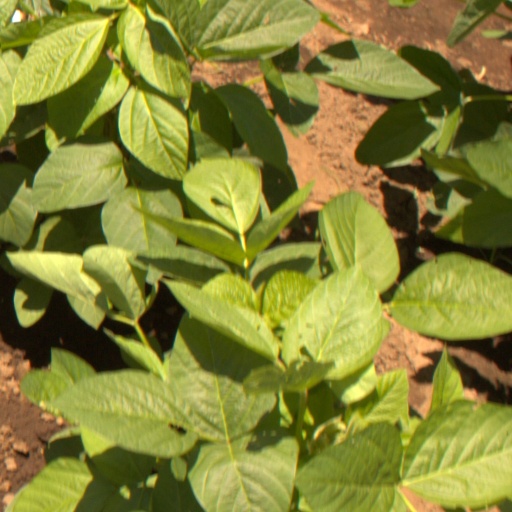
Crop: soybean